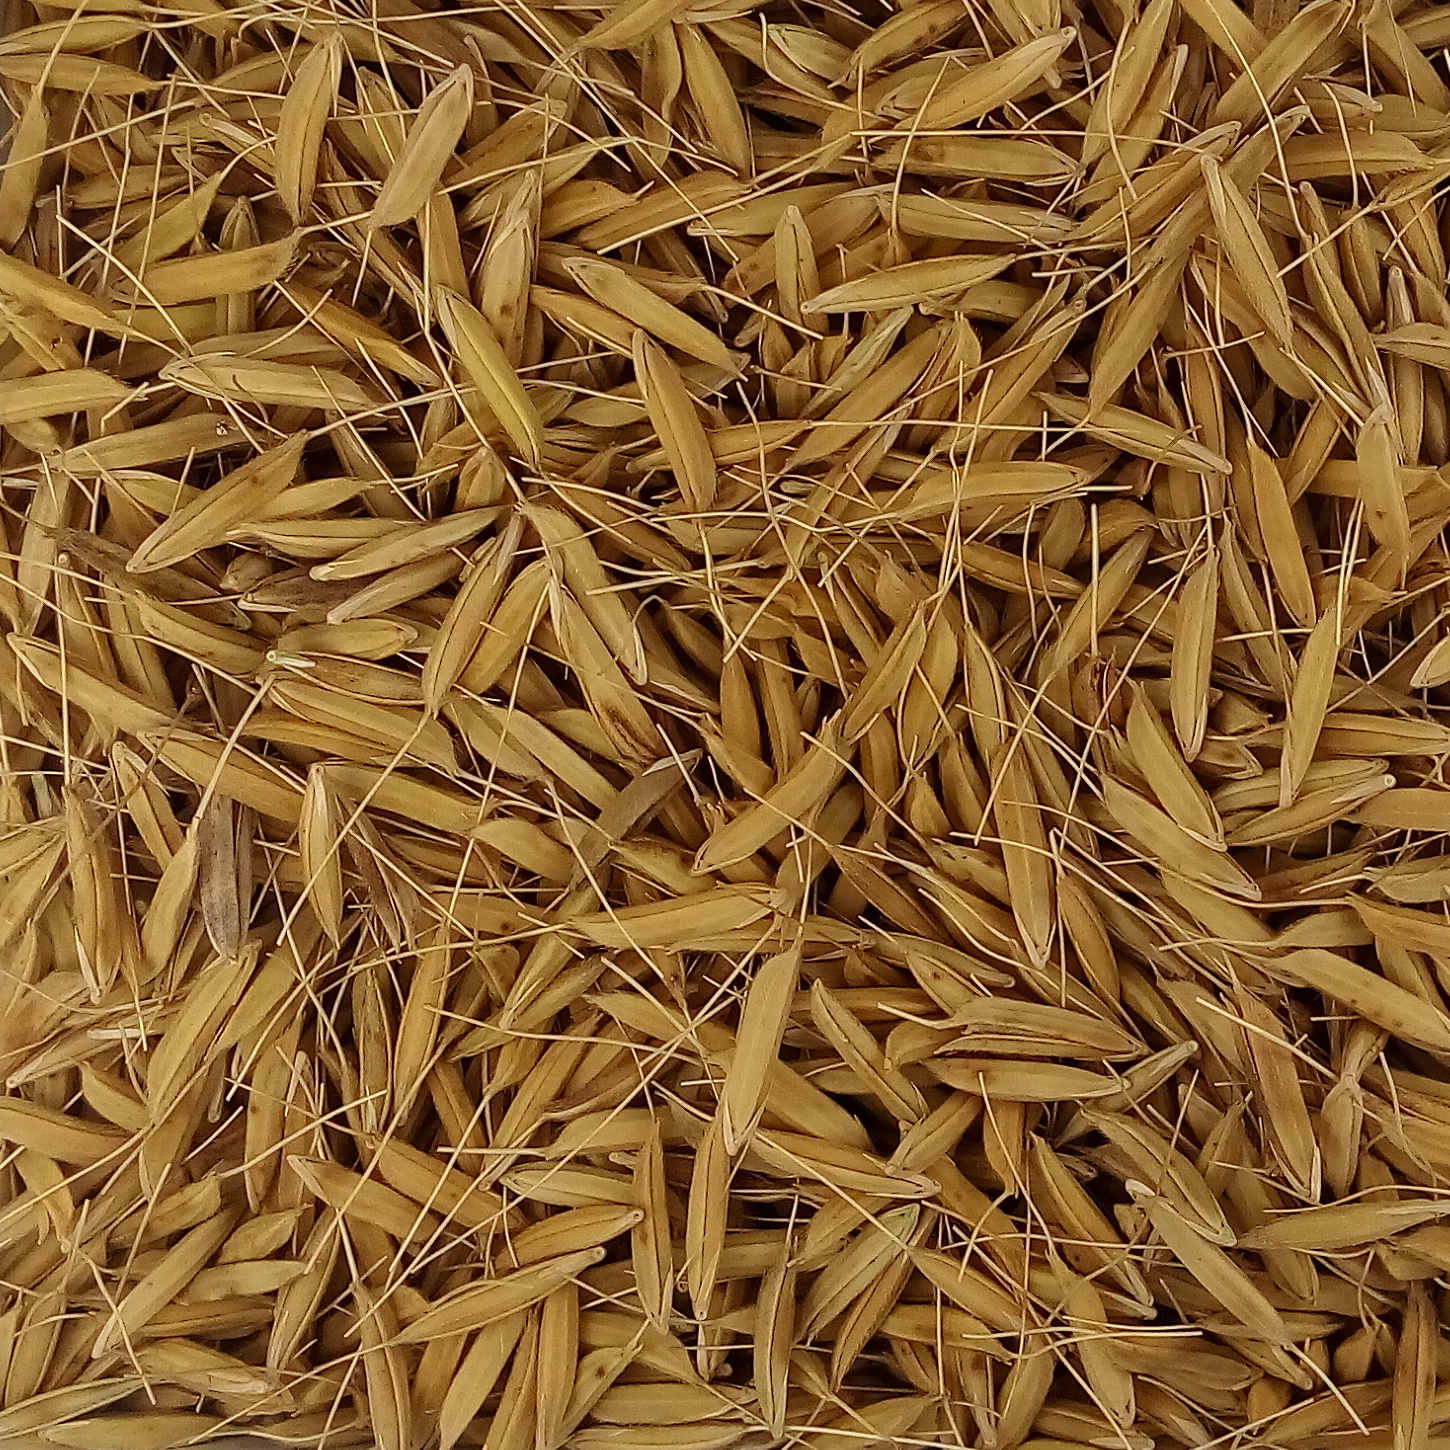
Rice seed variety: PB_6